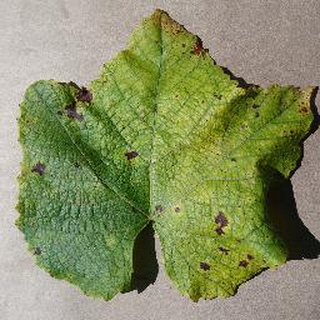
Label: grape_leaf_blight